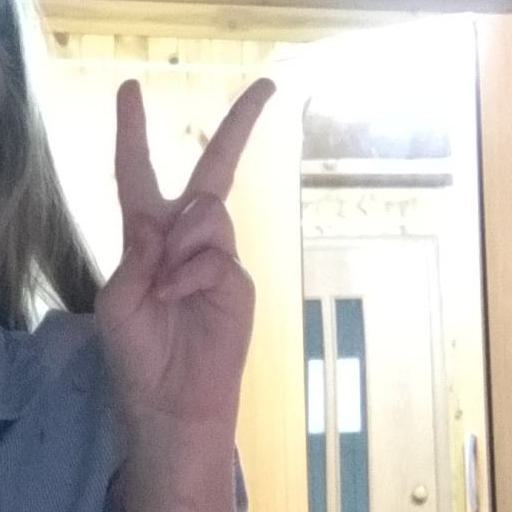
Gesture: peace